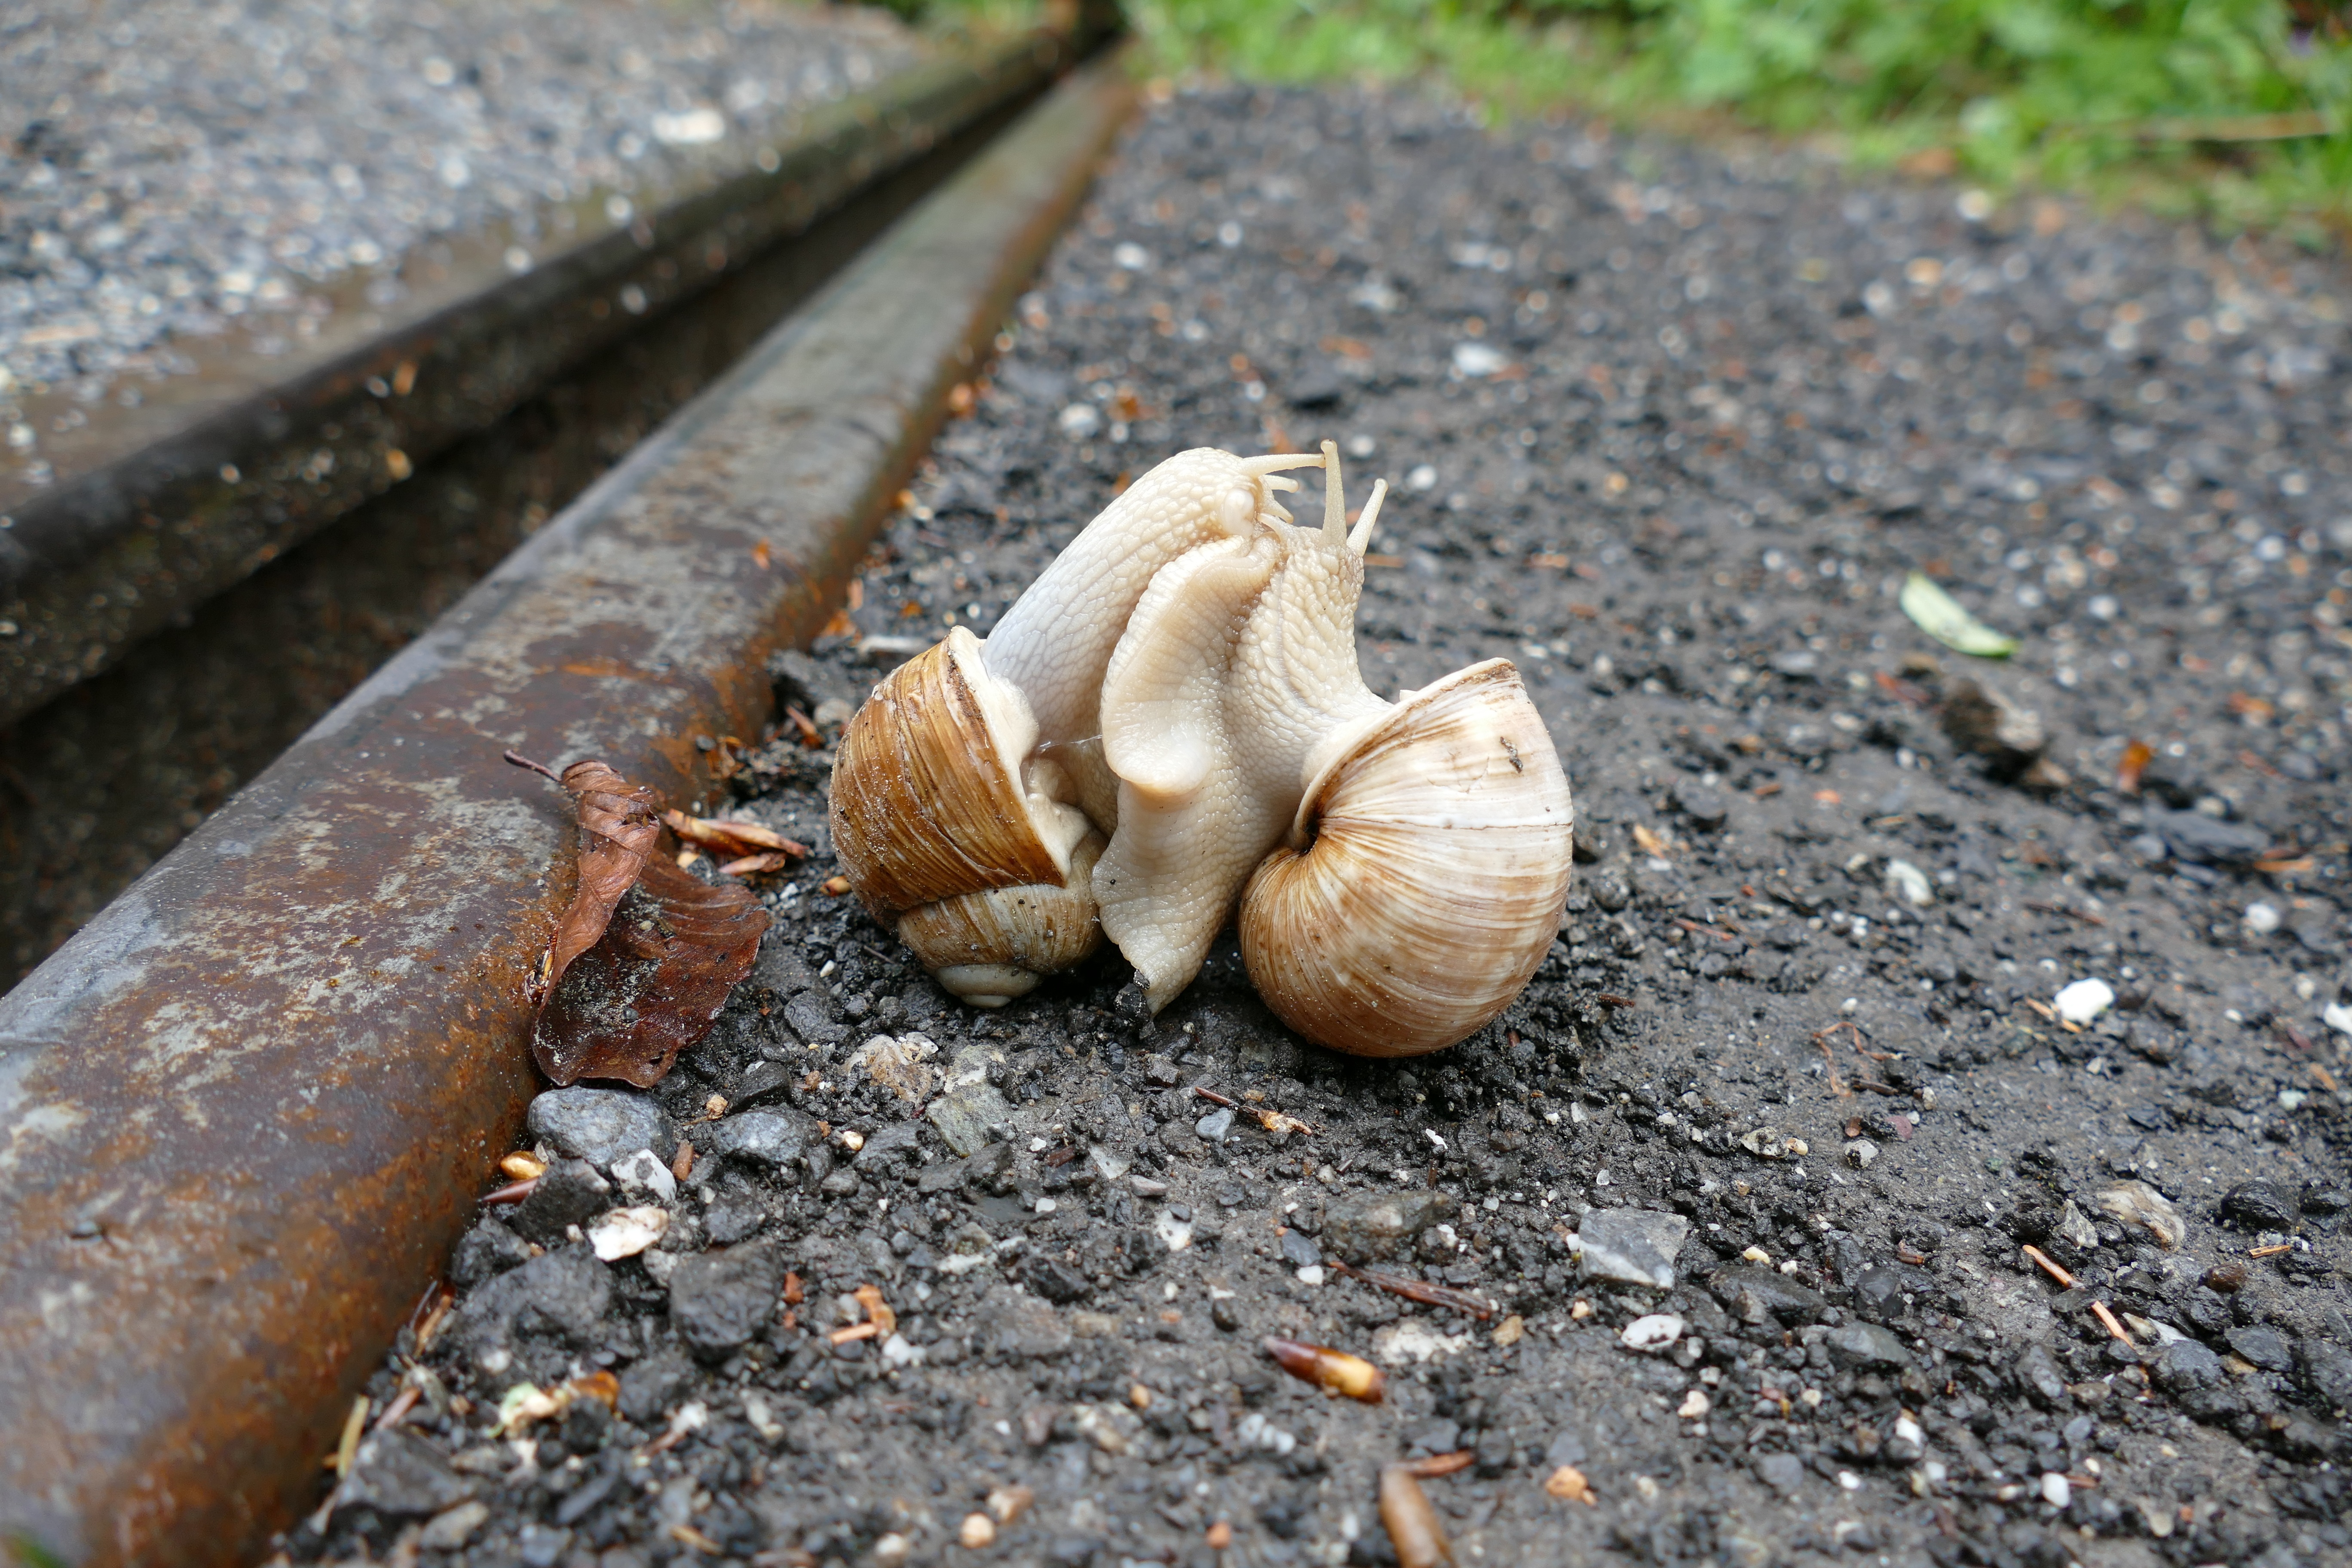
nature, wood, leaf, flower, wildlife, food, produce, autumn, fauna, shell, invertebrate, mollusk, snail, copulation, pairing